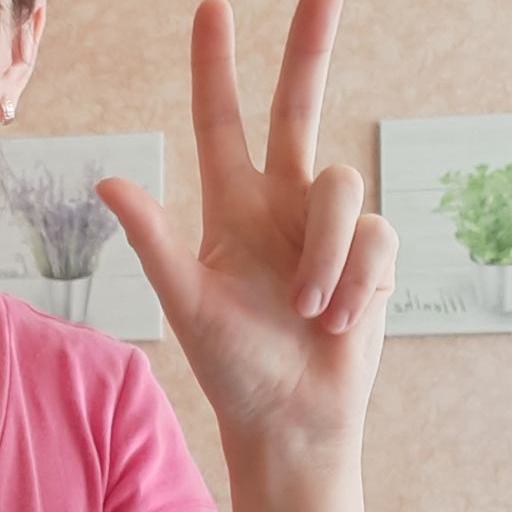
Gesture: three2